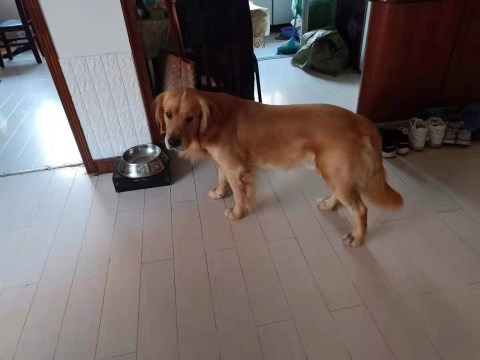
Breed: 5355-n000126-golden_retriever